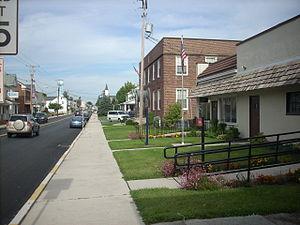
McSherrystown est un borough, situé dans le comté d'Adams, en Pennsylvanie, aux États-Unis. En 2010, il comptait une population de 1 800 habitants. Il est incorporé en 1882.